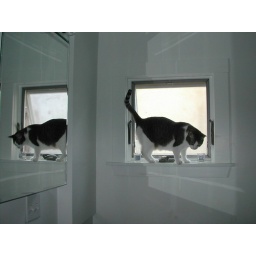
Nasha in the bathroom window